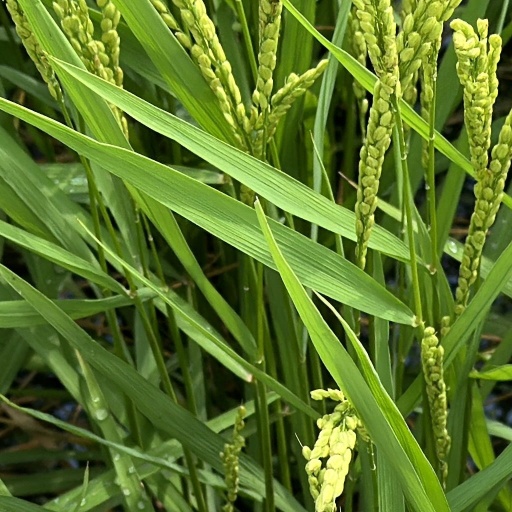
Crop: rice